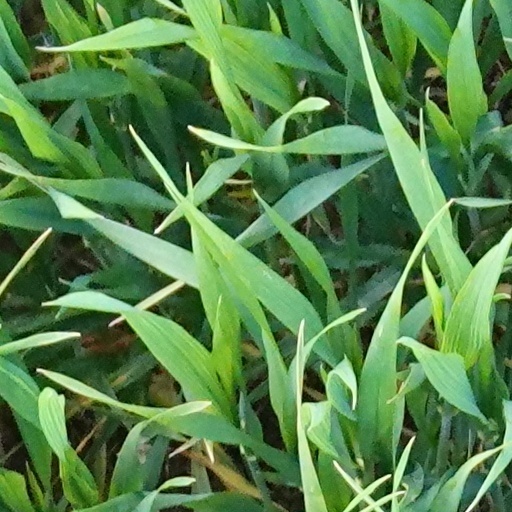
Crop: wheat